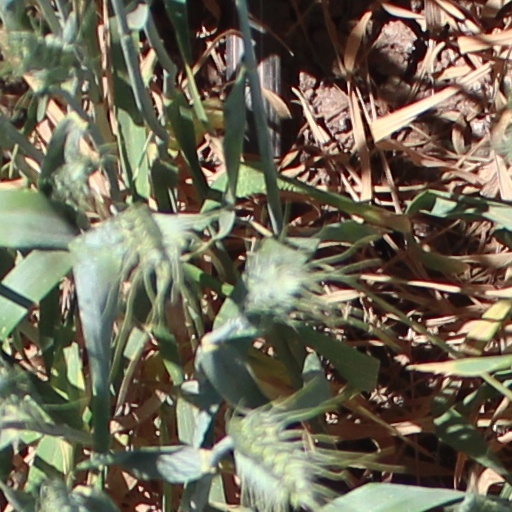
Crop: wheat